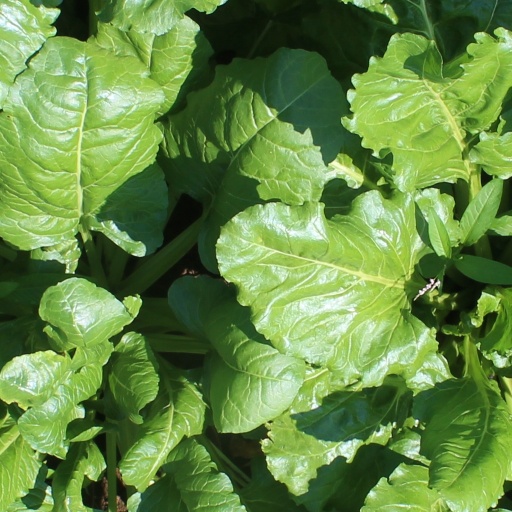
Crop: sugar beet